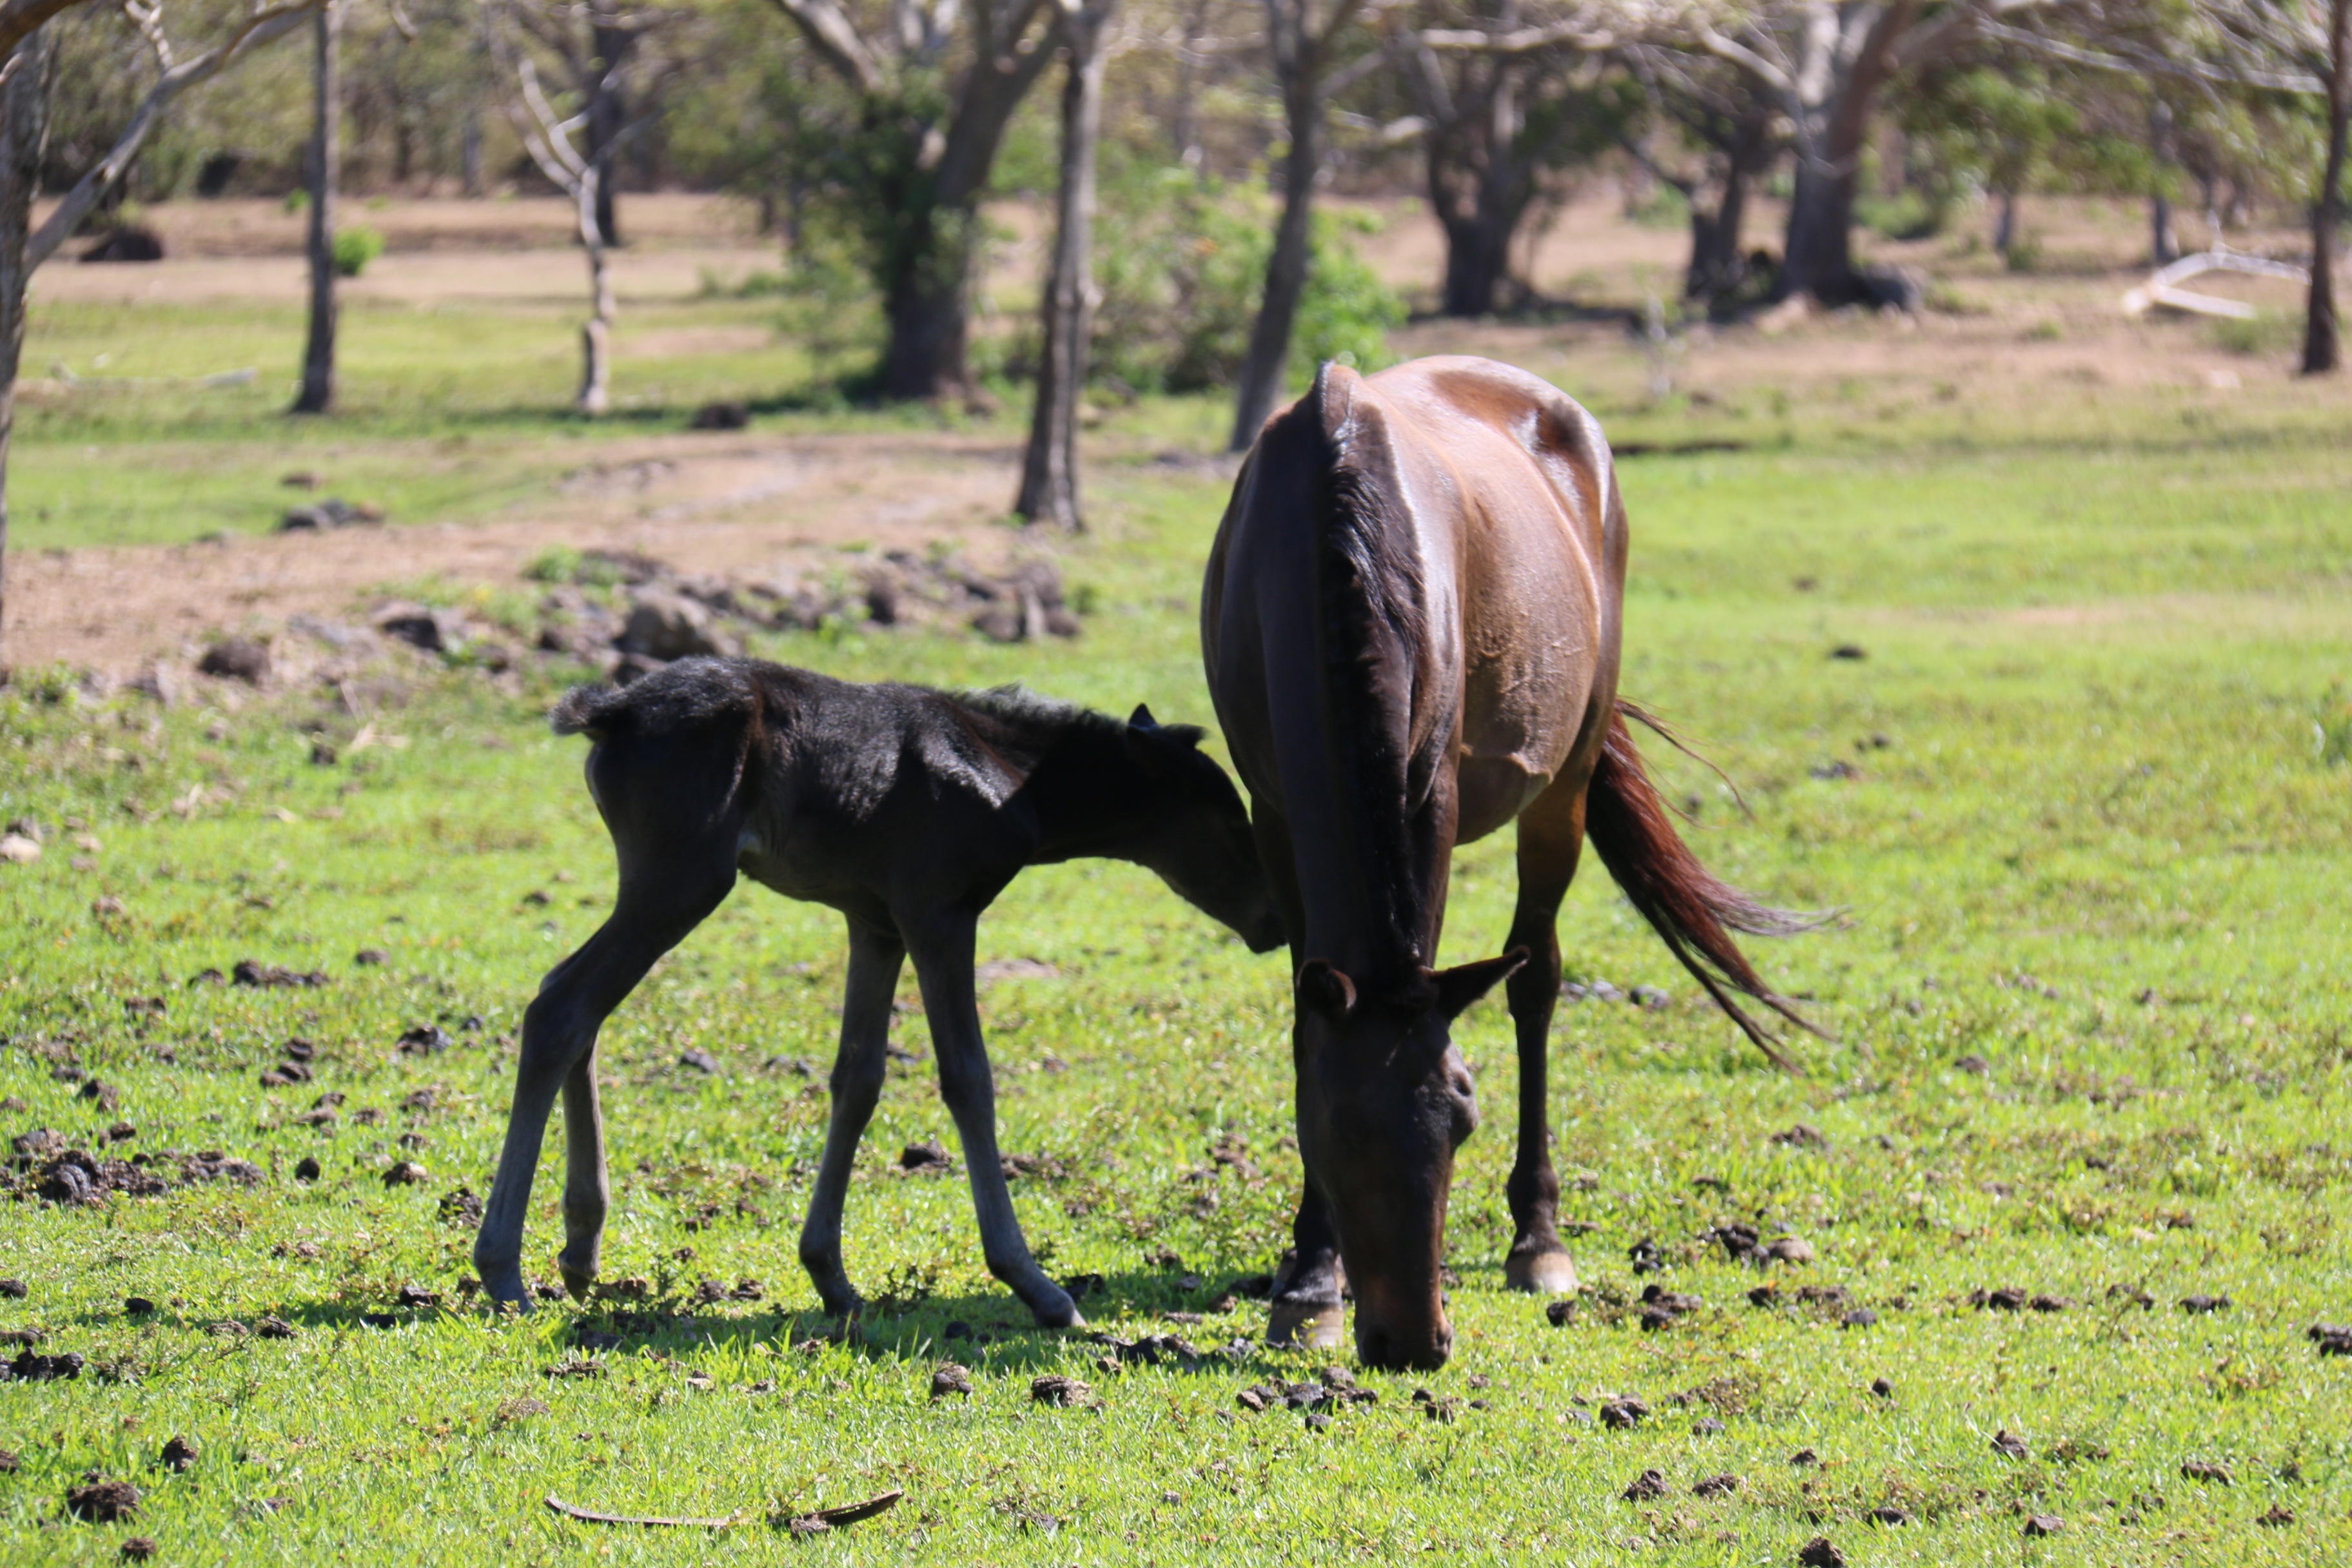
grass, meadow, prairie, wildlife, herd, pasture, grazing, horse, mammal, fauna, savanna, grassland, mare, habitat, foal, safari, ecosystem, rural area, pack animal, horse like mammal, mustang horse